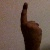
The image shows a hand gesture representing the number 1 in Indian Sign Language.